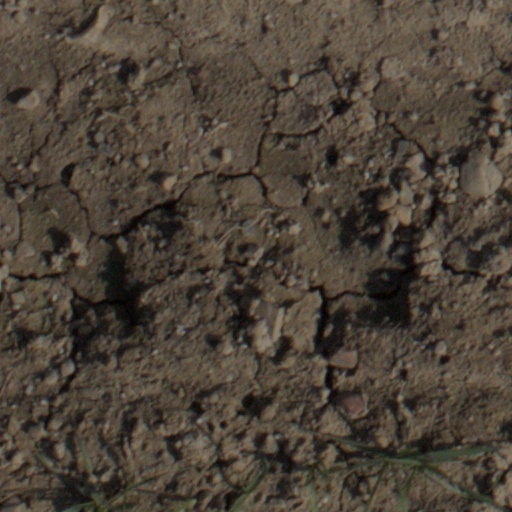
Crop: wheat